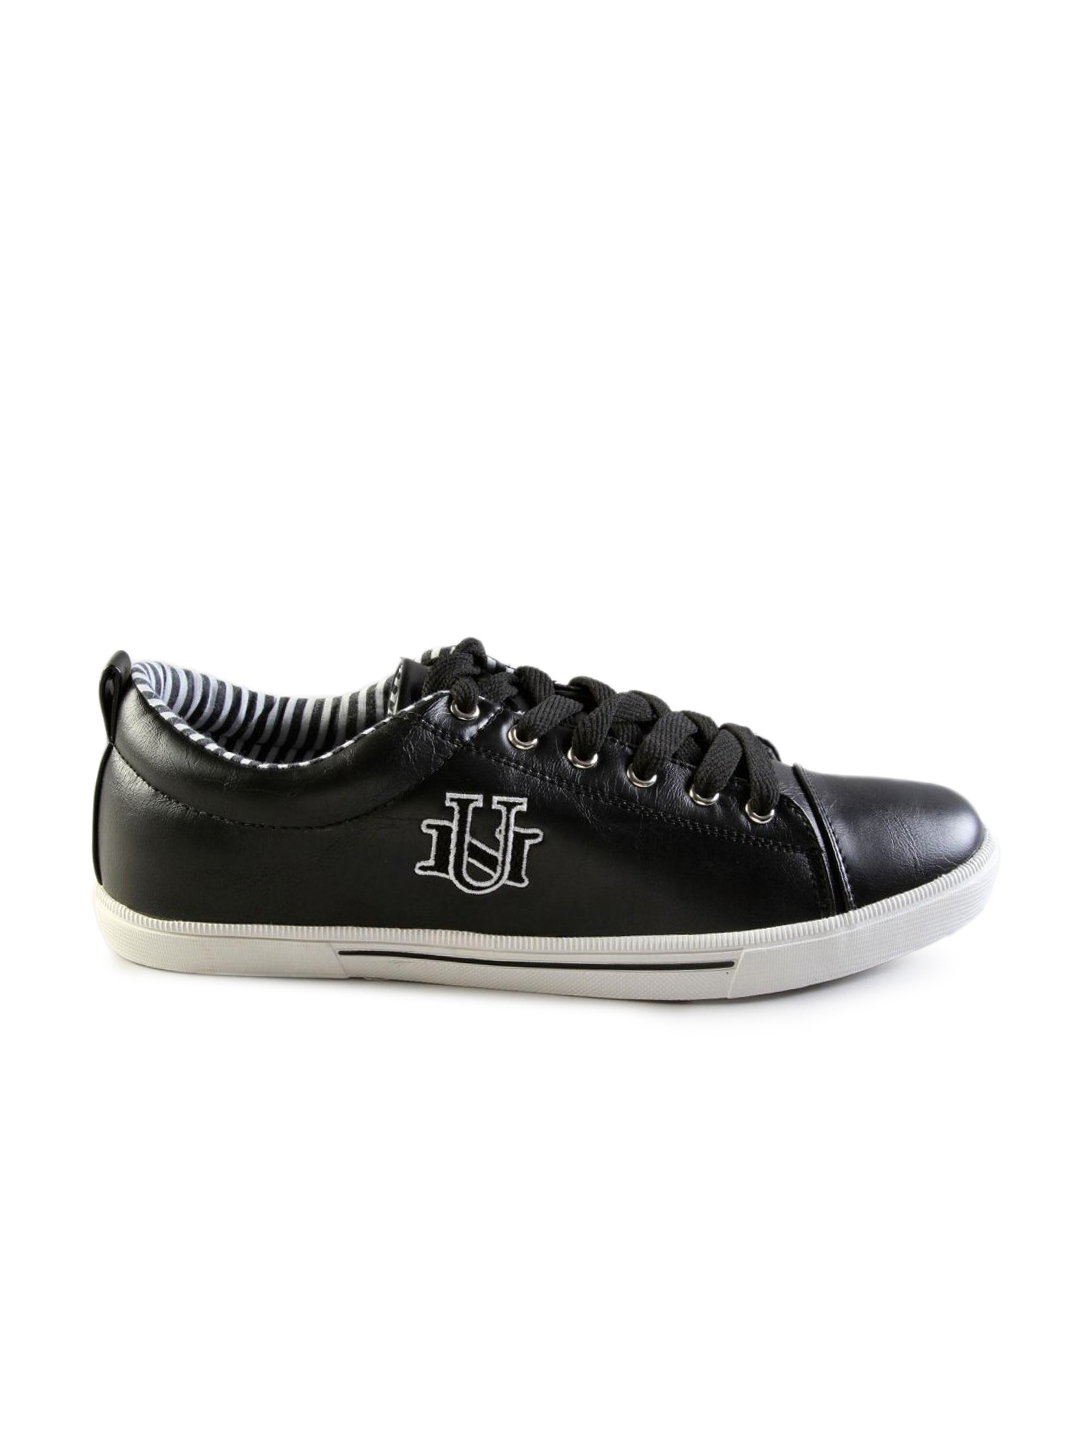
Numero Uno Men's Casual Black Leatherette Shoe
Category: Footwear / Shoes / Casual Shoes
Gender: Men
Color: Blue
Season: Fall 2010
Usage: Casual